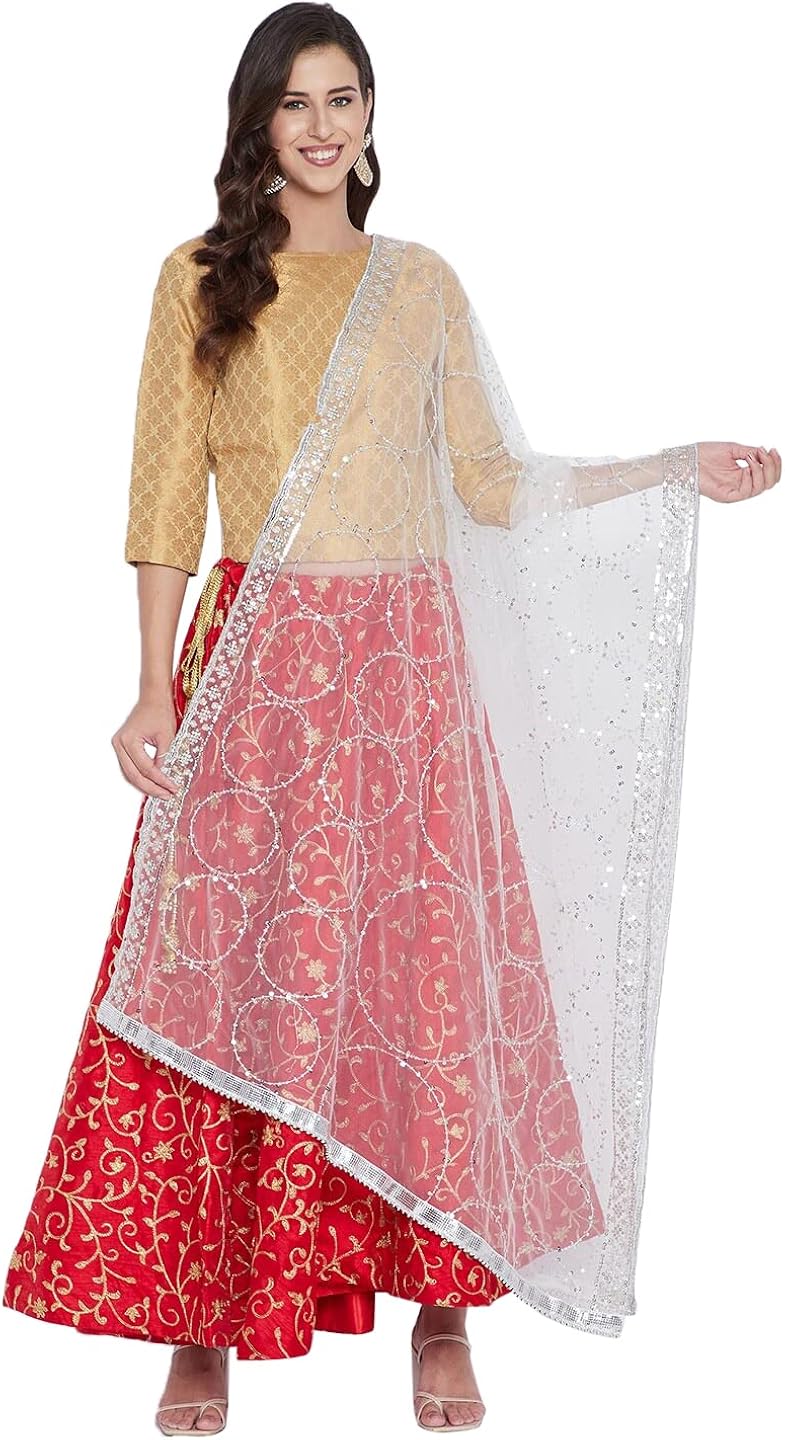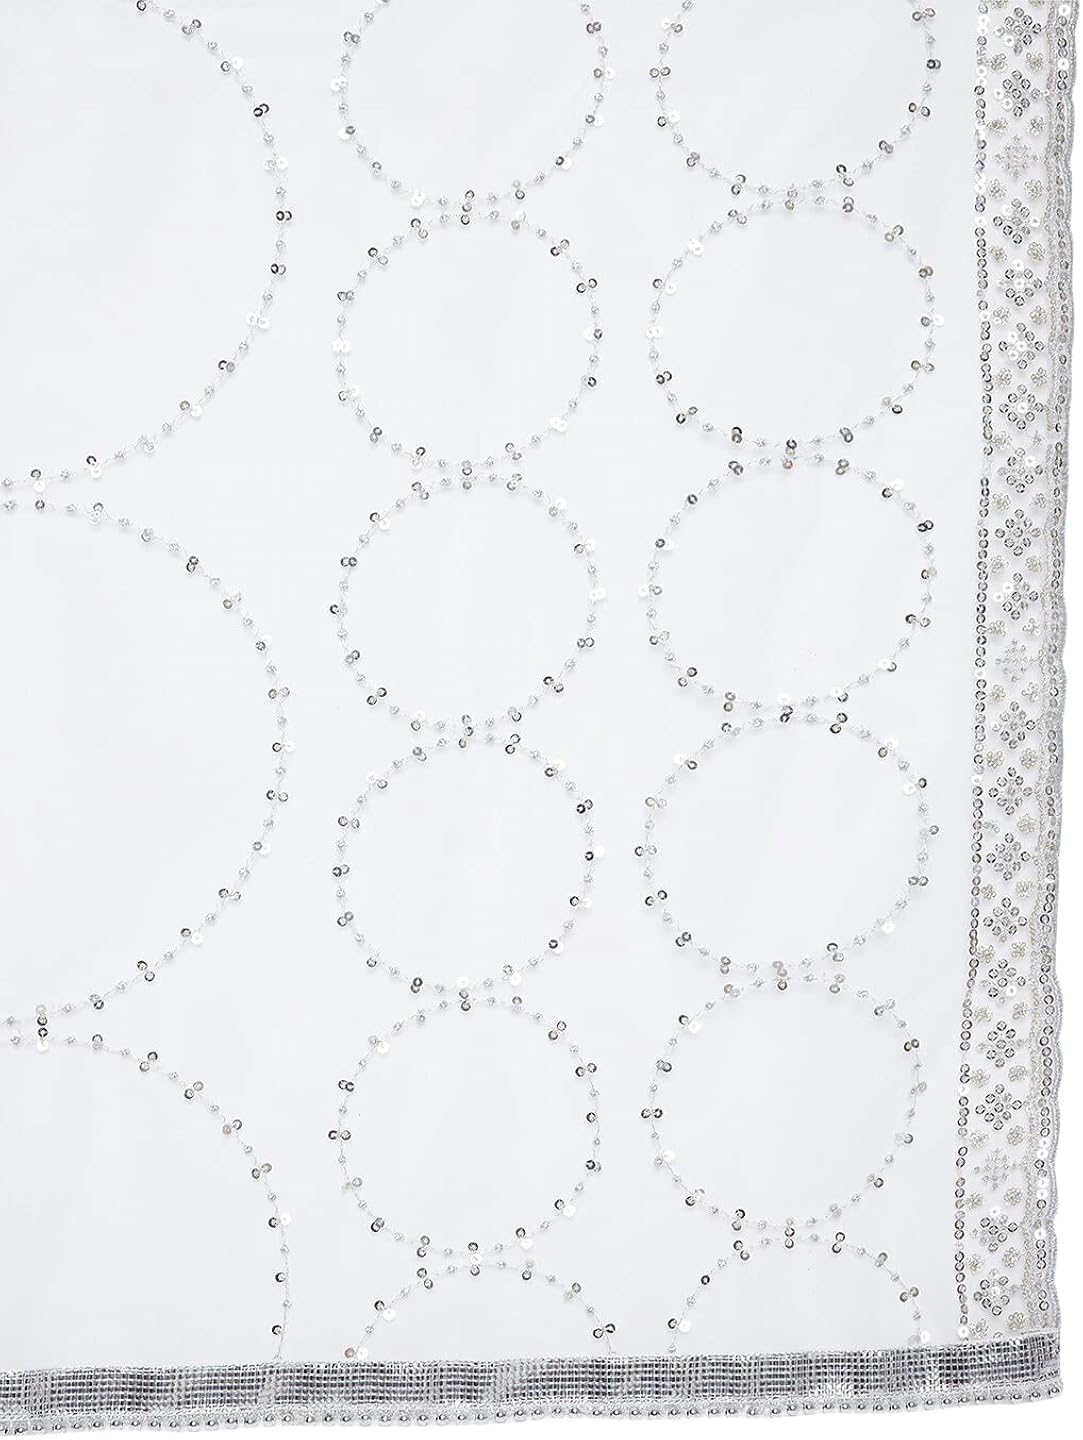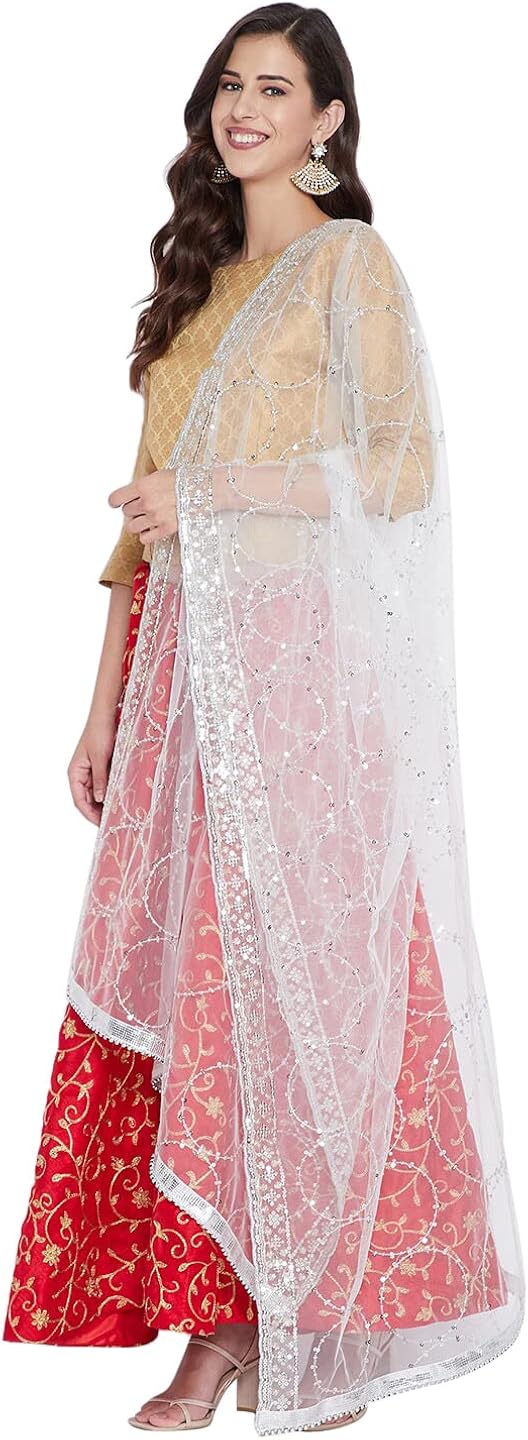
eloria-décor Floral Off White Woman's Indian Ethnic Chunni, Dupatta, Stole, Scarf Shawl Wrap, Net
Category: AMAZON FASHION
Material : Net | Color : Off White | Pattern : FloralThe Choice of energetic color and a shocking blend in with gold boundaries makes this dupatta, Scarf, Shawl, Wrap basically overwhelming! It will combine delightfully with various salwar kameez and kurties, Tops for commending sumptuous tastefulness and rich look.Let the inventive side of you show by utilizing special methods of using this dupatta Worn around the neck, head or midsection for warmth, tidiness, design, or religious reasons. It tends to be made into a shade, excellent convey sack or can be utilized magnificently to gift wrap something uniquely amazing.This dupatta in energetic shading can be utilized as a marriage Dupatta / Chunni to cover head and shoulders during capacities and functions.An ideal present for ladies and young ladies for all events. For review our total scope of dazzling dupattas and scarfs. Any Accessory / Top / Bottom worn by model is excluded.
Features: Net | Hand Wash Only | Material : Net | Color : Off White | Pattern : Floral | The Choice of energetic color and a shocking blend in with gold boundaries makes this dupatta, Scarf, Shawl, Wrap basically overwhelming! It will combine delightfully with various salwar kameez and kurties, Tops for commending sumptuous tastefulness and rich look. | Let the inventive side of you show by utilizing special methods of using this dupatta Worn around the neck, head or midsection for warmth, tidiness, design, or religious reasons. It tends to be made into a shade, excellent convey sack or can be utilized magnificently to gift wrap something uniquely amazing. | This dupatta in energetic shading can be utilized as a marriage Dupatta / Chunni to cover head and shoulders during capacities and functions. | An ideal present for ladies and young ladies for all events. For review our total scope of dazzling dupattas and scarfs. Any Accessory / Top / Bottom worn by model is excluded.